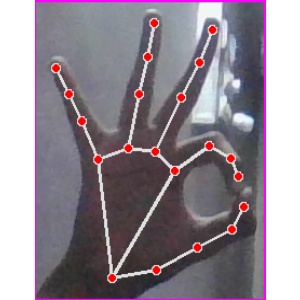
अक्षर: ण